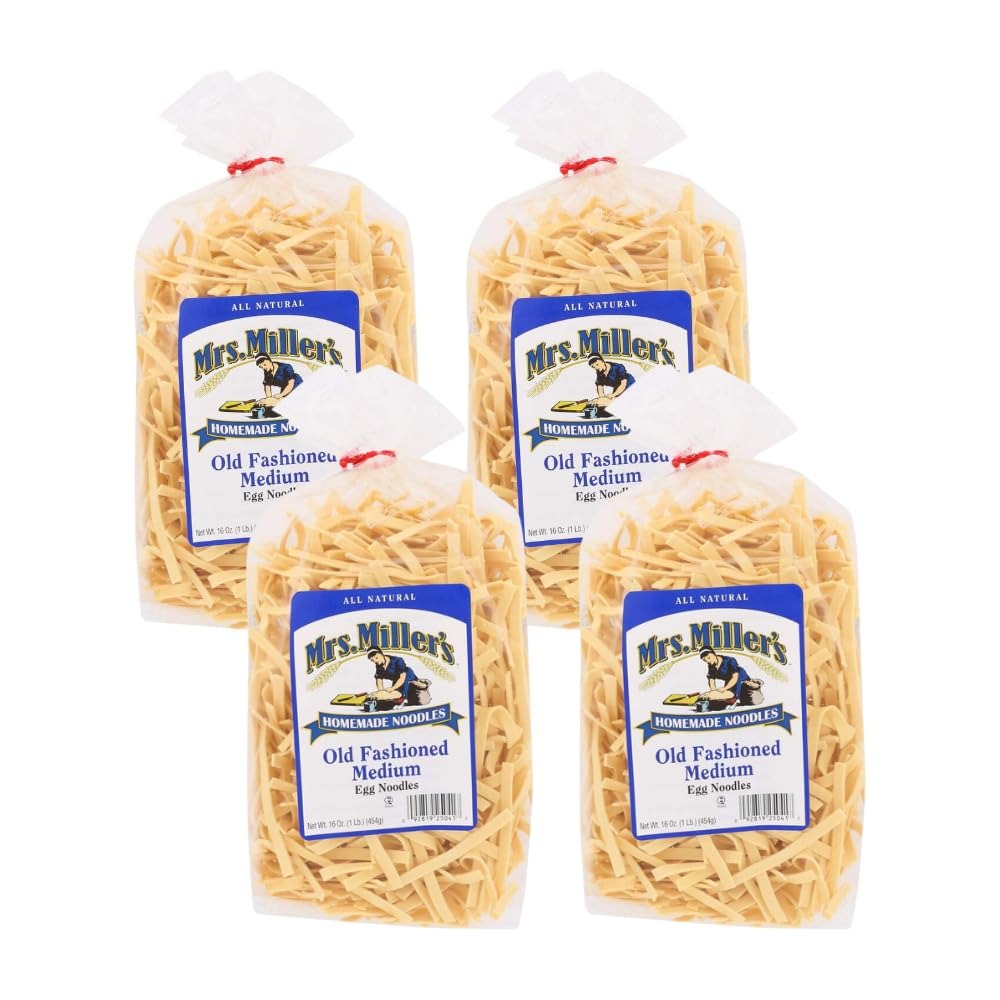
Item Name: Mrs. Miller's Old Fashioned Egg Noodles, Medium 16 Ounce (Pack of 4)
Bullet Point 1: MRS. MILLER'S OLD FASHIONED MEDIUM EGG NOODLES PROVIDE EXTRA BULK TO YOUR RECIPES THAT CALL FOR PASTA. TRY OUR HOMEMADE-STYLE NOODLES AS A BED FOR BEEF STROGANOFF OR CHICKEN PARMESAN, OR MIX THESE IN WITH CHEESY SAUCE, SEASONINGS AND SAUSAGE FOR A SAVORY CASSEROLE. SIMPLY BOIL THE NOODLES IN THIS 16 OZ. BAG FOR ABOUT 1 TO 12 MINUTES FOR A HEARTY PASTA MEAL.
Bullet Point 2: Old Fashioned Egg Noodles in a wider width
Bullet Point 3: All natural & Homemade
Bullet Point 4: Made in Ohio’s Amish Country
Bullet Point 5: GMO Free
Product Description: Egg Noodles, Old Fashioned Medium 16 oz (1 lb) 454 g All natural. Homemade noodles. Cooking: Cook pasta in 3-4 quarts boiling water for 12-15 minutes or until desired tenderness. Rinse and drain. Use in your favorite recipe.
Value: 64.0
Unit: Ounce

Price: 10.625